Horses in World War I

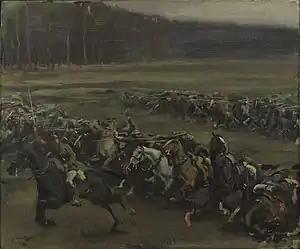
Members of the Canadian Cavalry Brigade perform a cavalry charge during the Battle of Moreuil Wood.

Britain had increased its cavalry reserves after seeing the effectiveness of mounted Boers during the Second Boer War (1899–1902). Horse-mounted units were used from the earliest days of World War I: on August 22, 1914, the first British shot of the war in France was fired by a cavalryman, Corporal Edward Thomas of the 4th Royal Irish Dragoon Guards, near Casteau, during a patrol in the buildup to the Battle of Mons. Within 19 days of Britain beginning mobilization for war, on August 24, 1914, the 9th Lancers, a cavalry regiment led by David Campbell, engaged German troops with a squadron of 4th Dragoon Guards against German infantry and guns. Campbell obeyed his orders to charge, although he believed the more prudent course of action would have been to fight dismounted. The charge resulted in a British loss of 250 men and 300 horses. On September 7, Campbell's troops charged again, this time towards the German 1st Guard Dragoons, another lancer cavalry regiment.